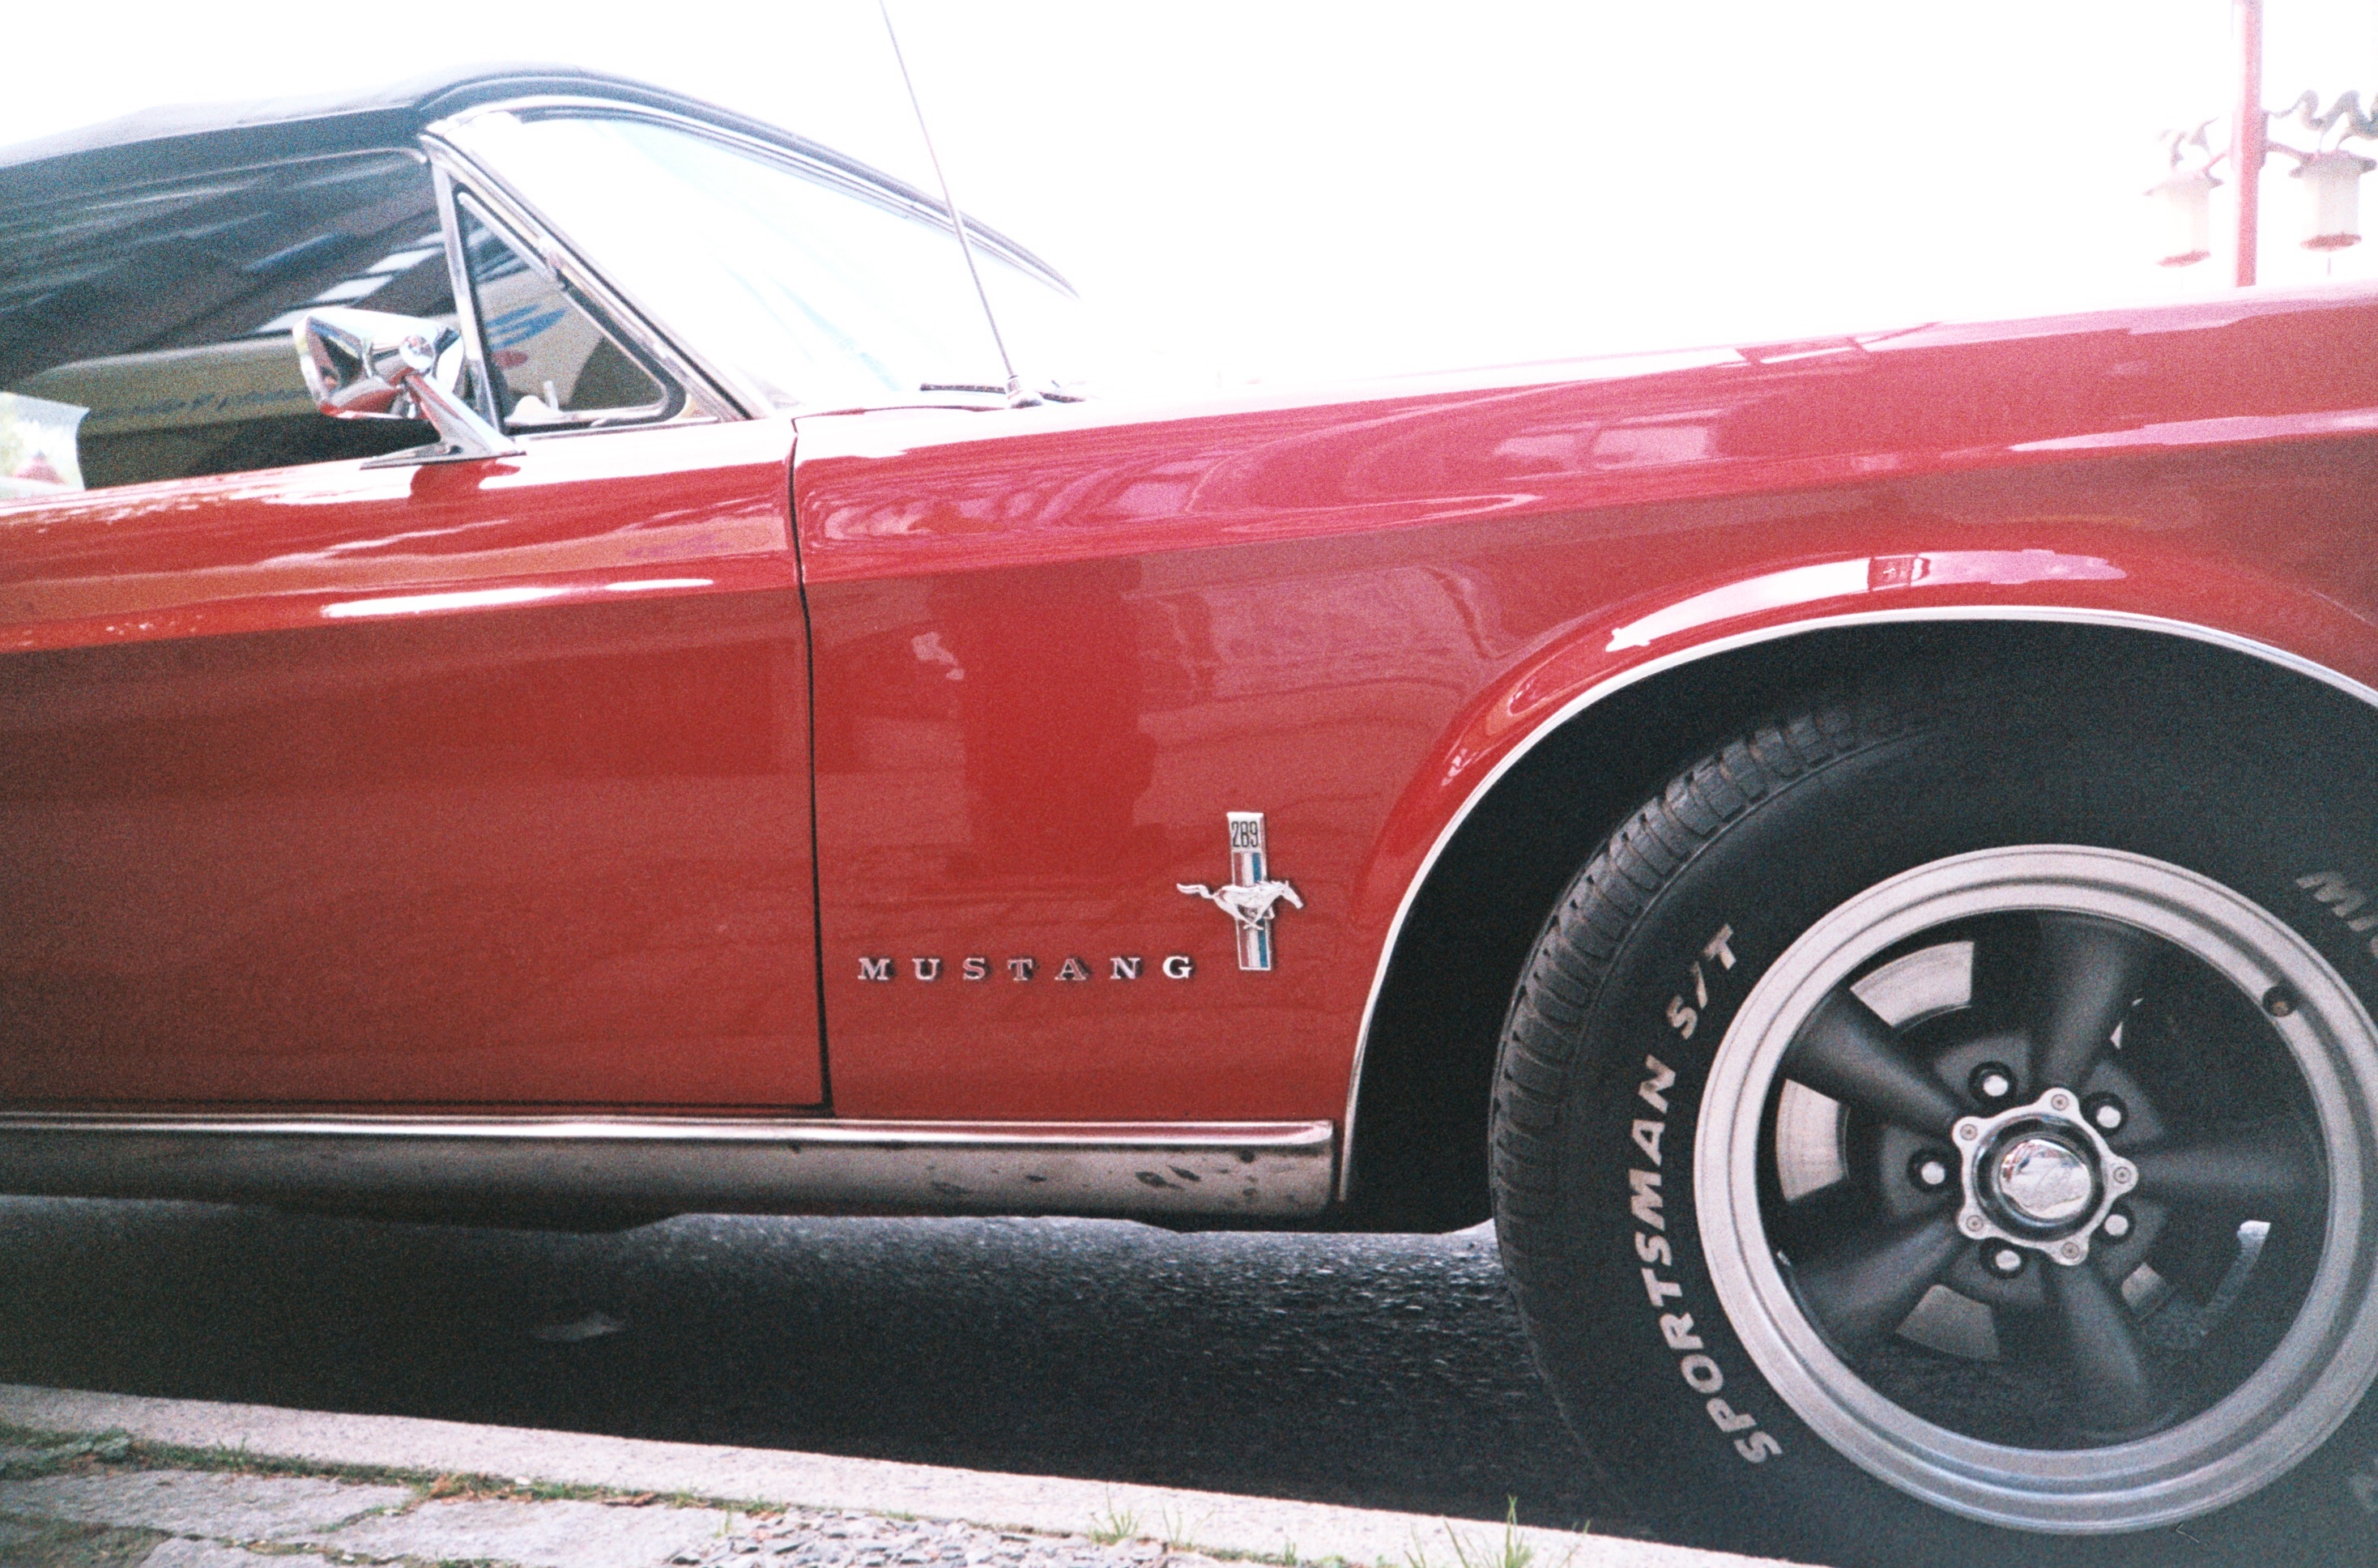
street, car, film, analog, red, vehicle, sports car, vintage car, 67, ford, public, sedan, convertible, mustang, fast, lomo, analogue, lca, lomolca, agfavistaplus400, musclecar, fordmustang, horsepower, ponny, 67mustang, land vehicle, automobile make, automotive exterior, luxury vehicle, performance car